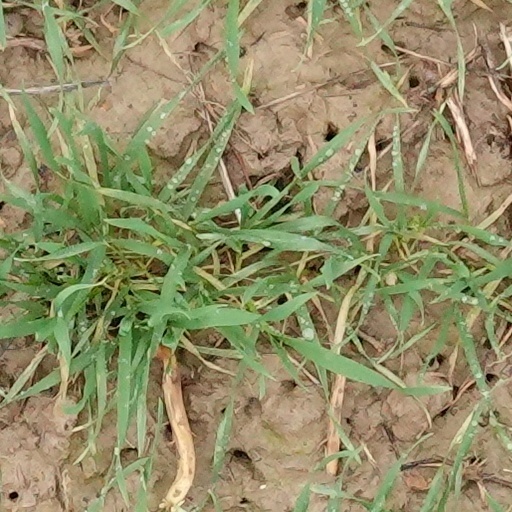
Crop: wheat